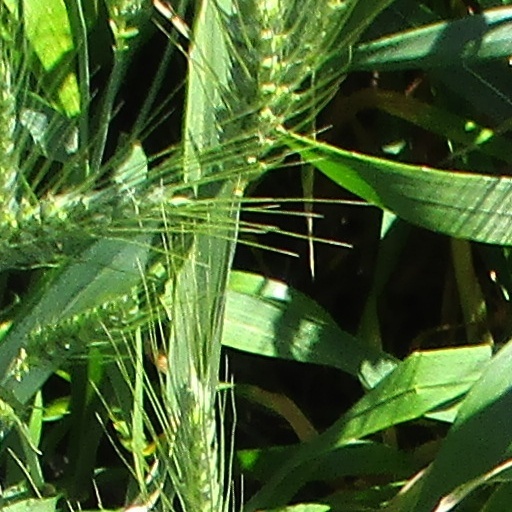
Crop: wheat